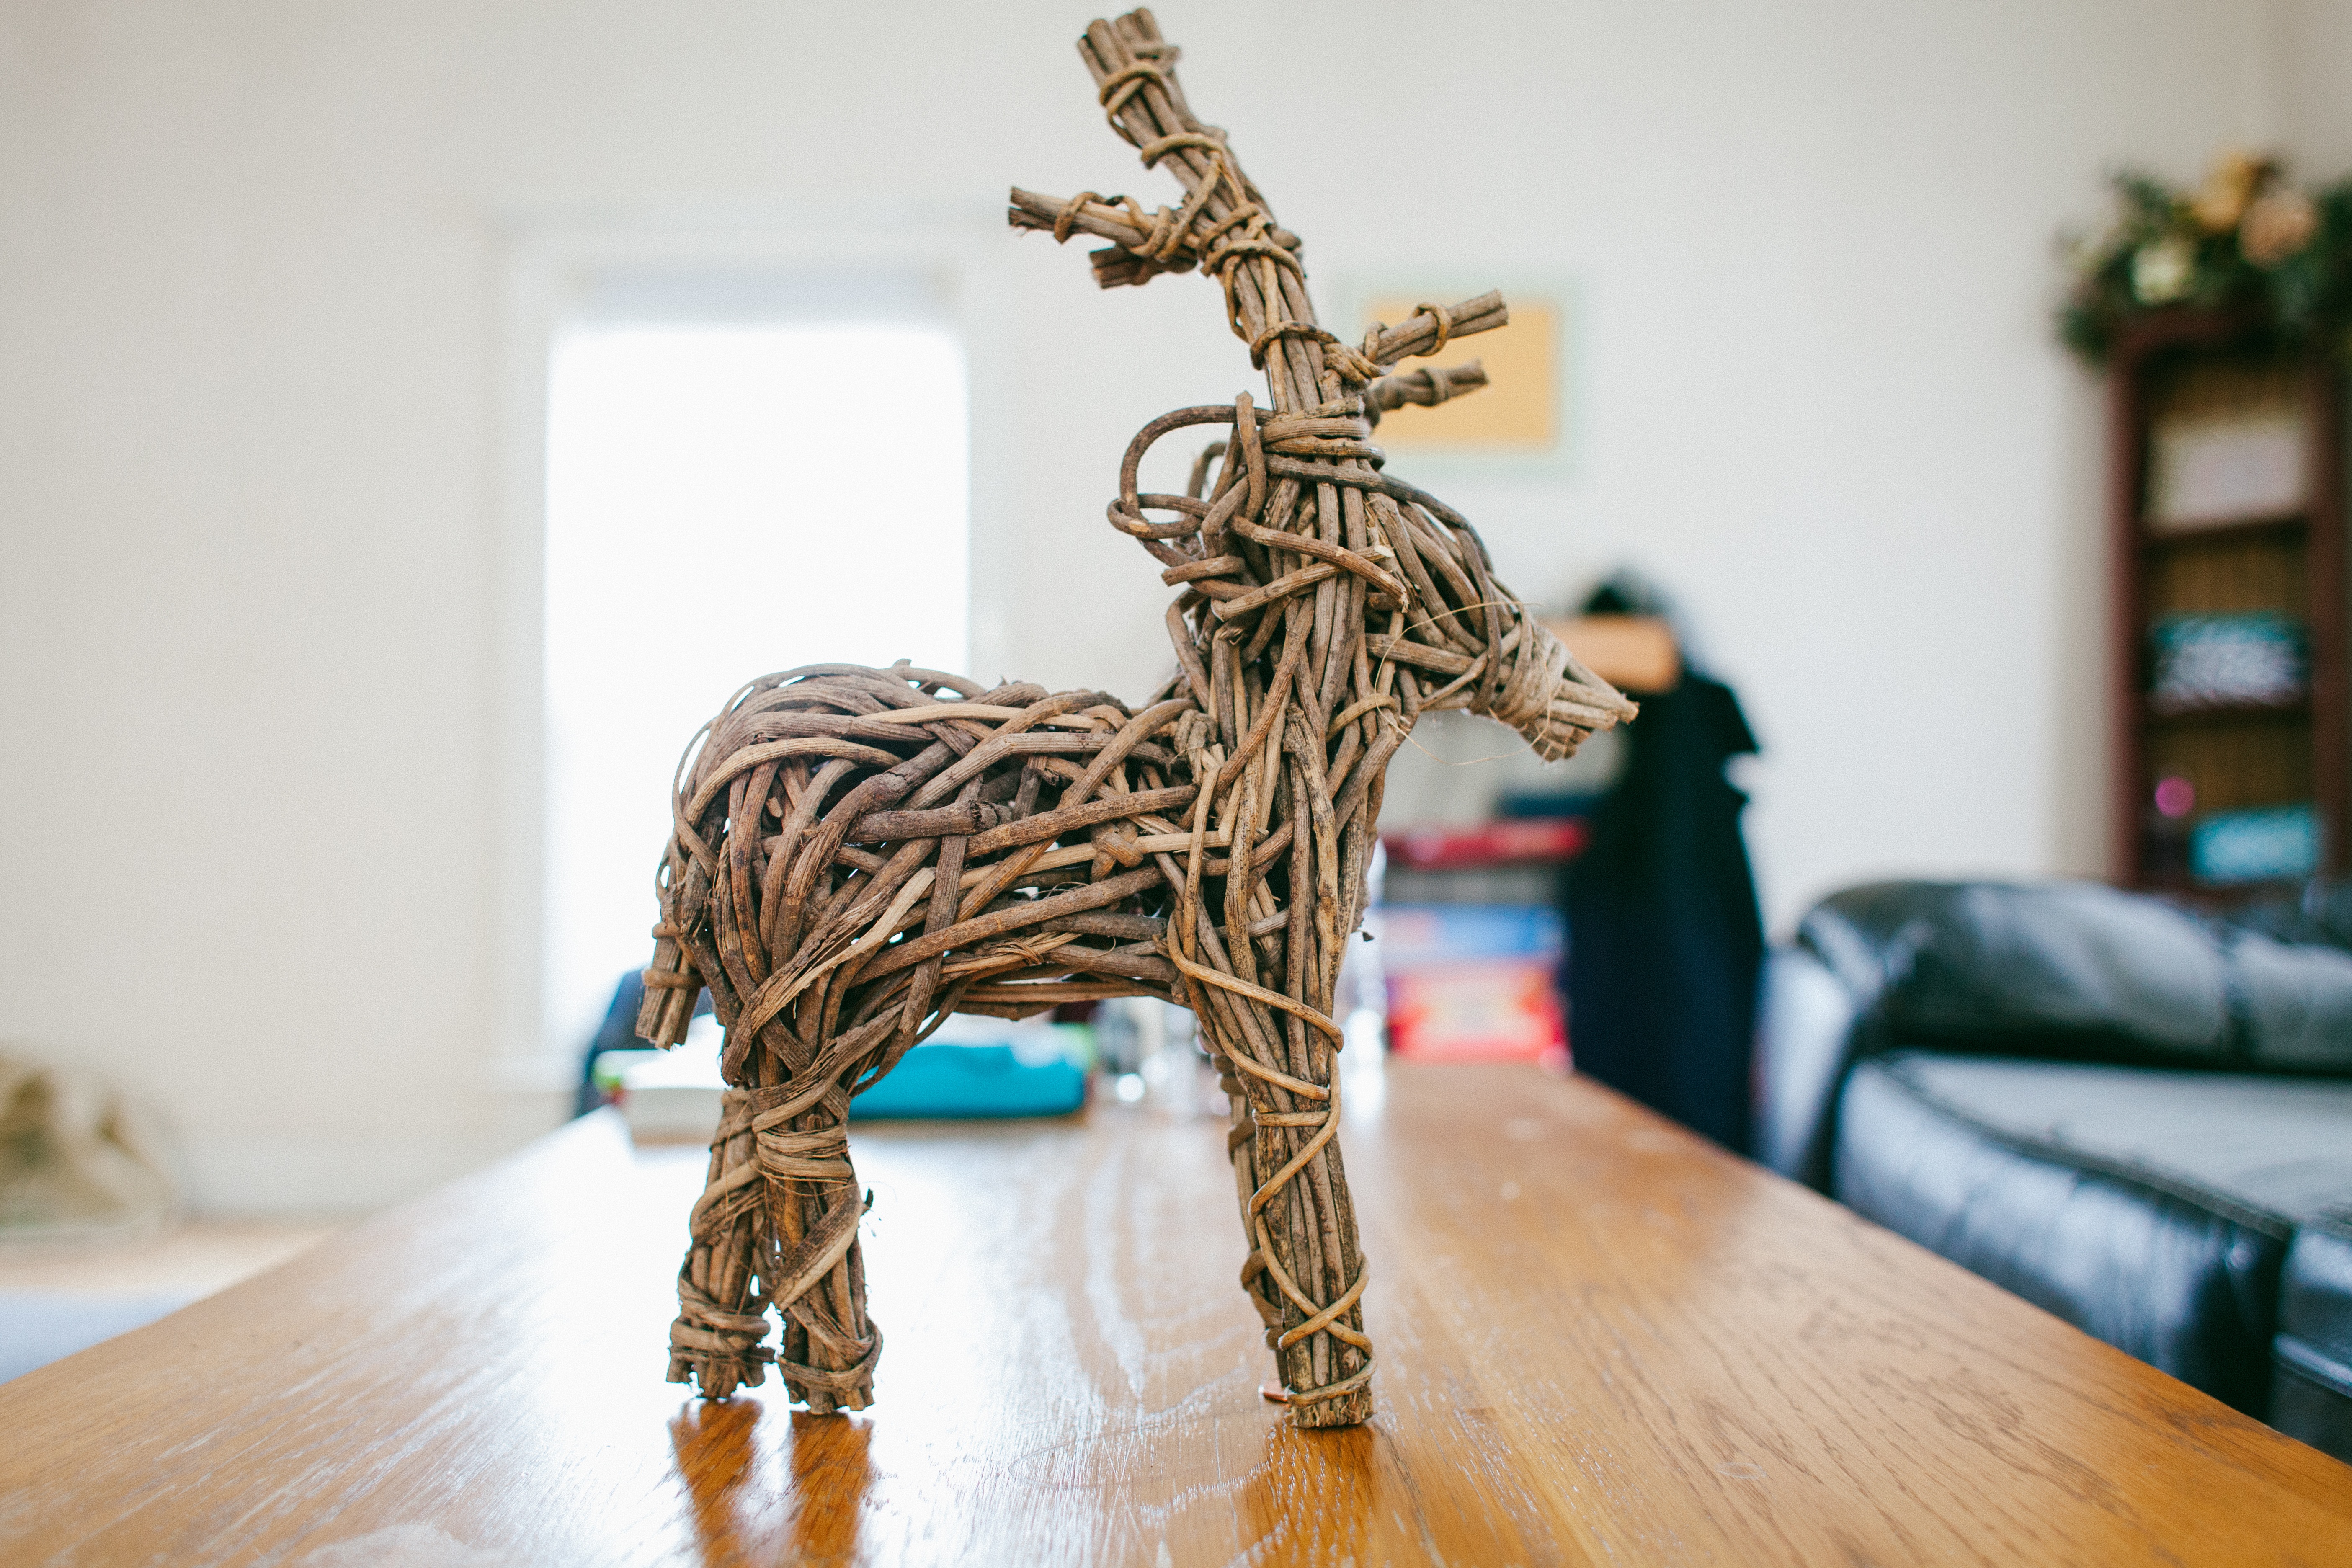
winter, wood, animal, gift, decoration, cat, mammal, christmas, season, festive, sculpture, art, design, wooden, reindeer, carving, xmas